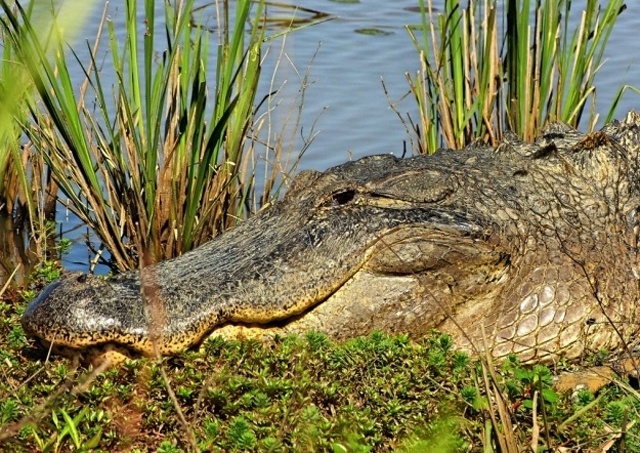
Label: not_food